Tamil Nadu

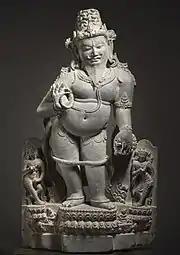
Sculpture of sage Agastya

Elections in India are conducted by the Election Commission of India, an independent body established in 1950. Politics in Tamil Nadu was dominated by national parties till the 1960s. Regional parties have ruled ever since. The Justice Party and Swaraj Party were the two major parties in the erstwhile Madras Presidency. During the 1920s and 1930s, the Self-Respect Movement, spearheaded by Theagaroya Chetty and E. V. Ramaswamy (commonly known as Periyar), emerged in the Madras Presidency and led to the formation of the Justice party. The Justice Party eventually lost the 1937 elections to the Indian National Congress and Chakravarti Rajagopalachari became the chief minister of the Madras Presidency. In 1944, Periyar transformed the Justice party into a social organisation, renaming the party Dravidar Kazhagam, and withdrew from electoral politics.